Zittau Reichstag constituency

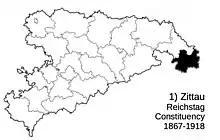

The Zittau Reichstag constituency was constituency No. 1 in the Kingdom of Saxony which returned a deputy to the German Reichstag. It is based upon the town of Zittau.